Max Ryan

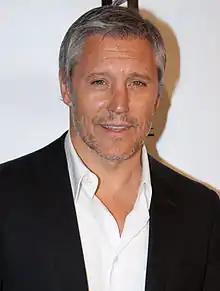
Ryan in 2012

Max Ryan (born 2 January 1967 in the North of England) is a British actor and former motocross racer. After a near-death experience in motocross he eventually turned to acting. After some lesser supporting roles in famous British soap operas and a resident personality on a popular 1990s British game show, "The Price is Right", he landed a role in the Jet Li action film "Kiss of the Dragon". His performance led to other opportunities such as co-starring with Steven Seagal as the main villain in "The Foreigner" as well as appearing in "The League of Extraordinary Gentlemen". Later roles include a villain in Jason Statham's "Death Race" and a supporting role in "Sex and the City 2".